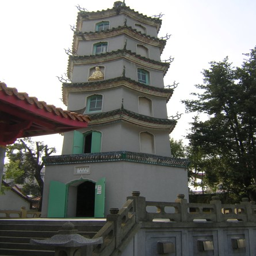
a tall temple next to the old one .